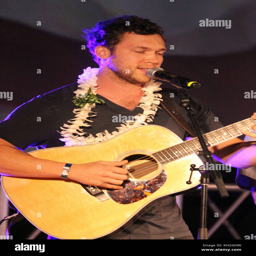
folk rock artist performs for season of the show